Otira Tunnel

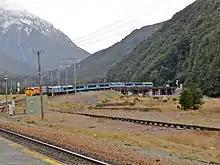
TranzAlpine and Otira Tunnel from Arthur's Pass station.

The tunnel dimensions were high and wide at rail level, increasing to at the widest point. Because of its length and gradient, gases such as carbon dioxide and carbon monoxide could easily build up, potentially making the tunnel both unhealthy for the train's occupants and unworkable with steam engines. Hence the tunnel was electrified with a 1500 V DC overhead system.